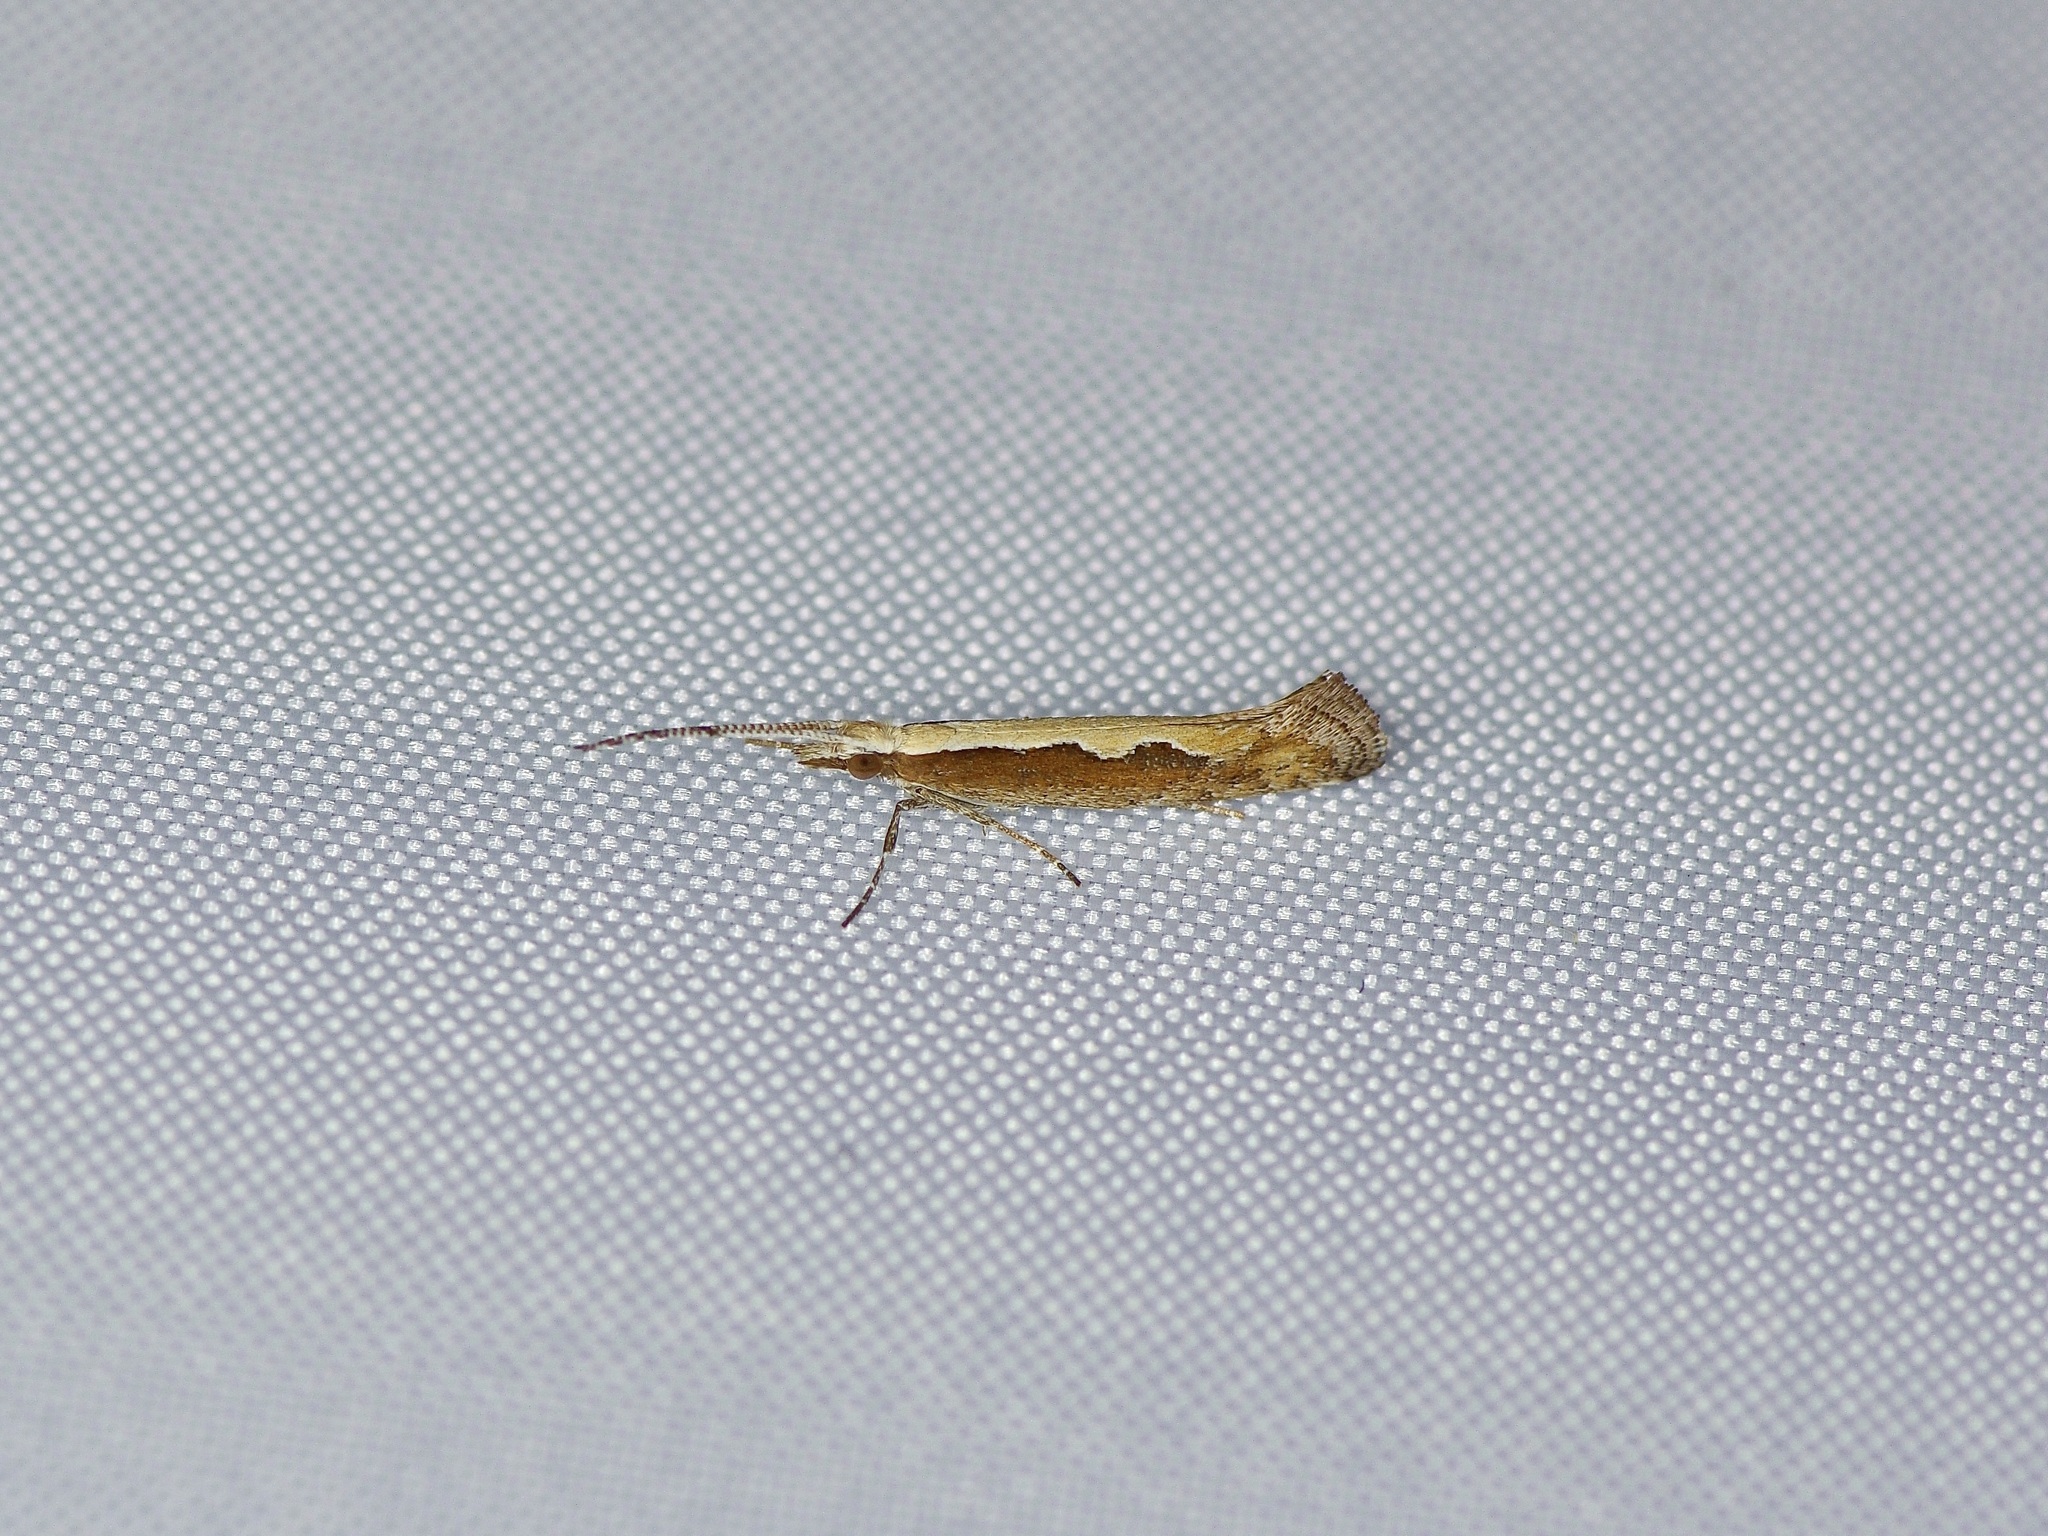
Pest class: diamondback_moth